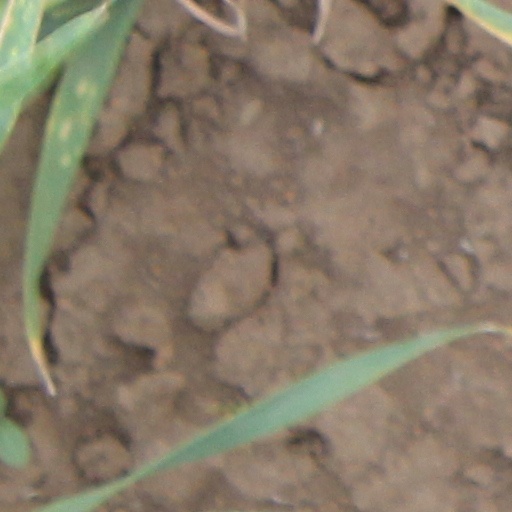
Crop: wheat